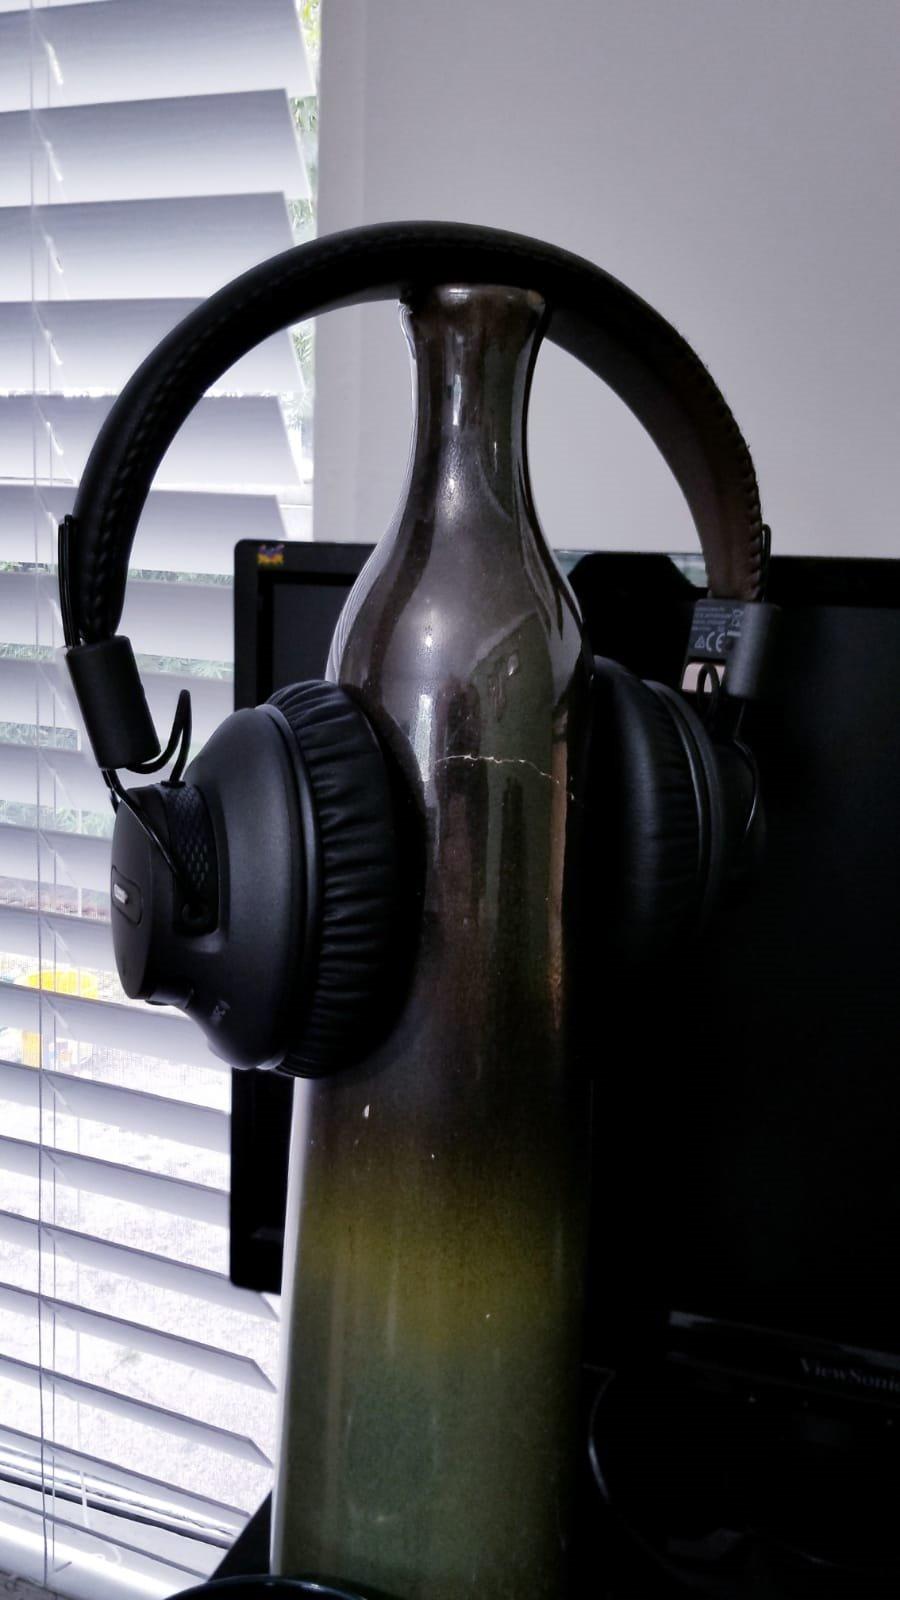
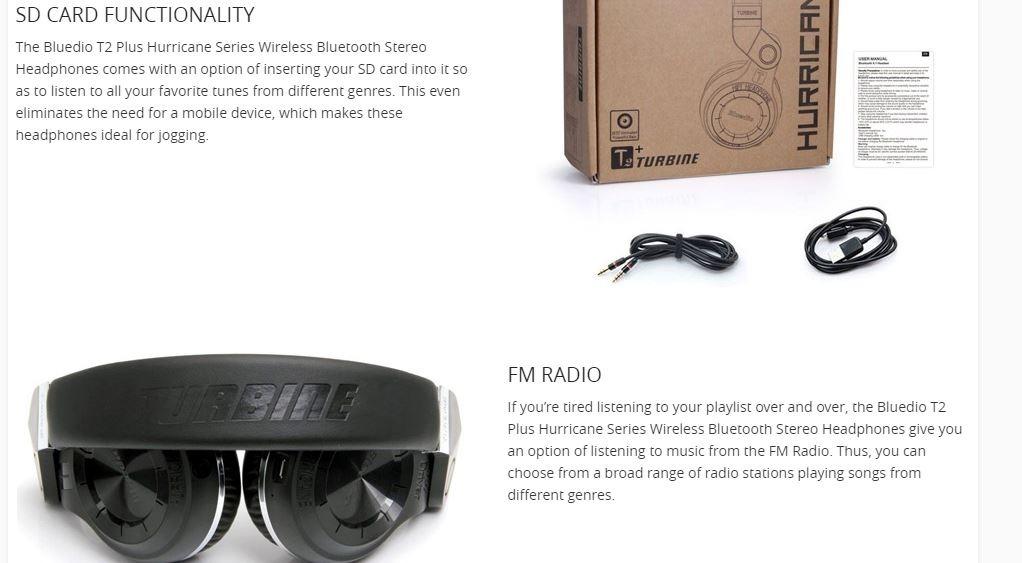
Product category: headphones
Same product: no